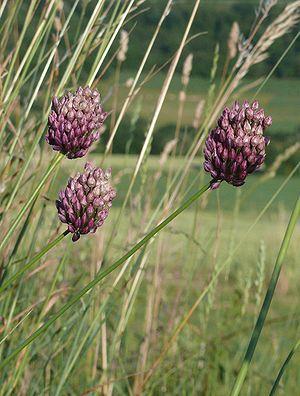
Cette liste de Tracheophyta de Bosnie-Herzégovine, ainsi que d’espèces introduites est un aperçu incomplet d’espèces de mousses, de fougères, de gymnospermes et d’angiospermes citées dans la littérature disponible en langues bosniaque, croate, serbe et serbo-croate. Cet aperçu n’inclue pas des espèces cultivées ni celles occasionnellement introduites.